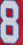
Number: 8